Richard Henry Brunton

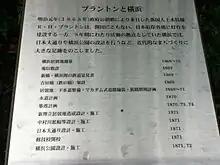
Brunton and Yokohama – the plaque next to his statue in Yokohama records all he did for the city.

Brunton also established a system of lighthouse keepers, modeled on the Northern Lighthouse Board in Scotland.